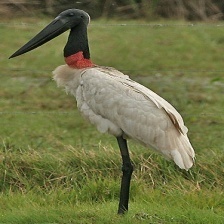
Species: JABIRU
Scientific name: JABIRU MYCTERIA
ImageNet parent category: white_stork